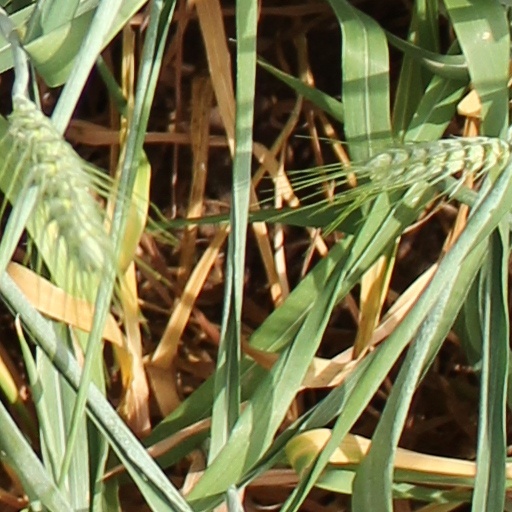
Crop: wheat